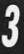
Number: 3